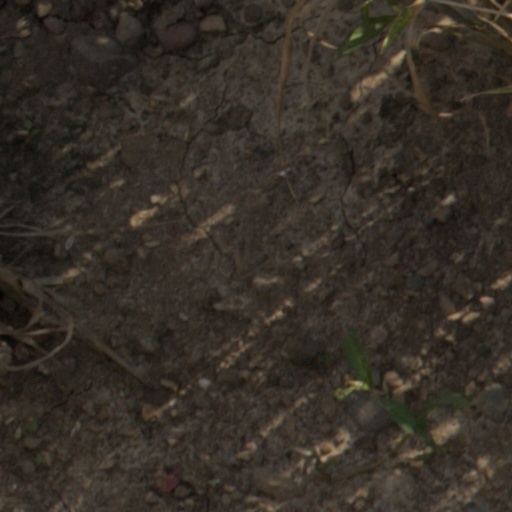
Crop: wheat